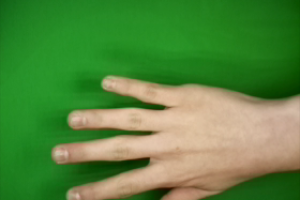
Label: paper